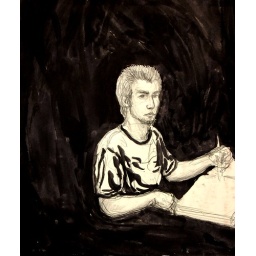
self portrait sketched in the reflection of the train window as we passed through the chunnel